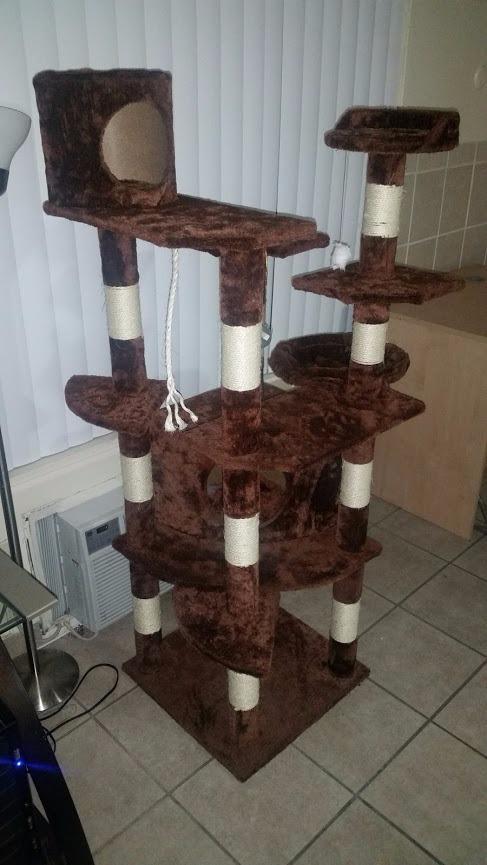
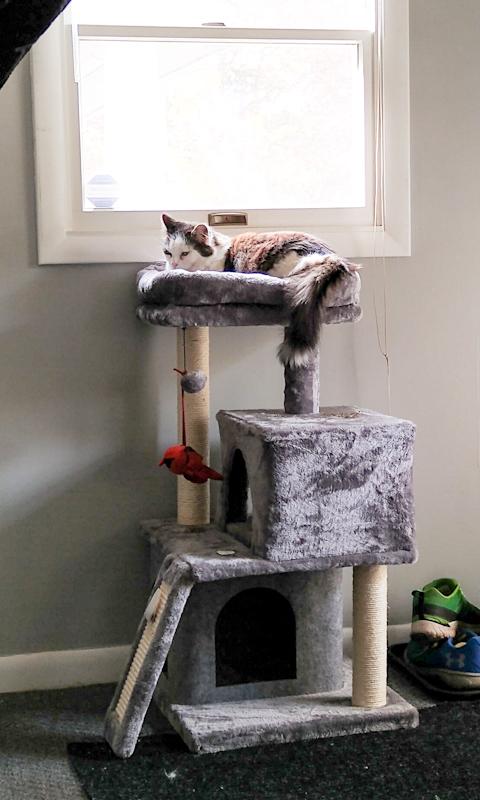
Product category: items_cat tree
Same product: no